Jan Ceulemans

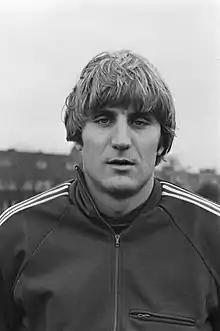
Ceulemans in 1980

Jan Anna Gumaar Ceulemans (born 28 February 1957) is a Belgian former professional footballer who played as midfielder. A prolific goalscorer, Ceulemans was known for his stamina, aerial ability, technique and was also recognized as one of the greatest Belgium footballers of all time. He was also known for his power, imposing frame and natural authority.